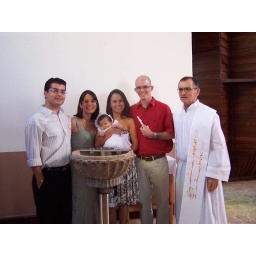
The padrino in the red shirt